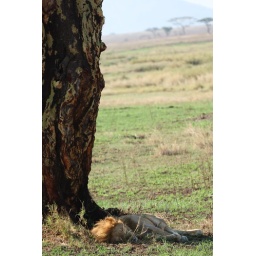
Young male lion enjoying a breeze under a tree.